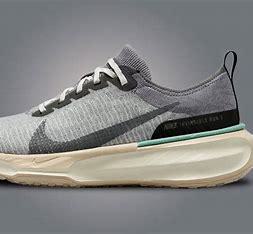
Brand: Nike
Model: Zoomx Invincible Run Flyknit